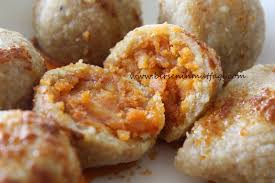
Yemek: icli_kofte